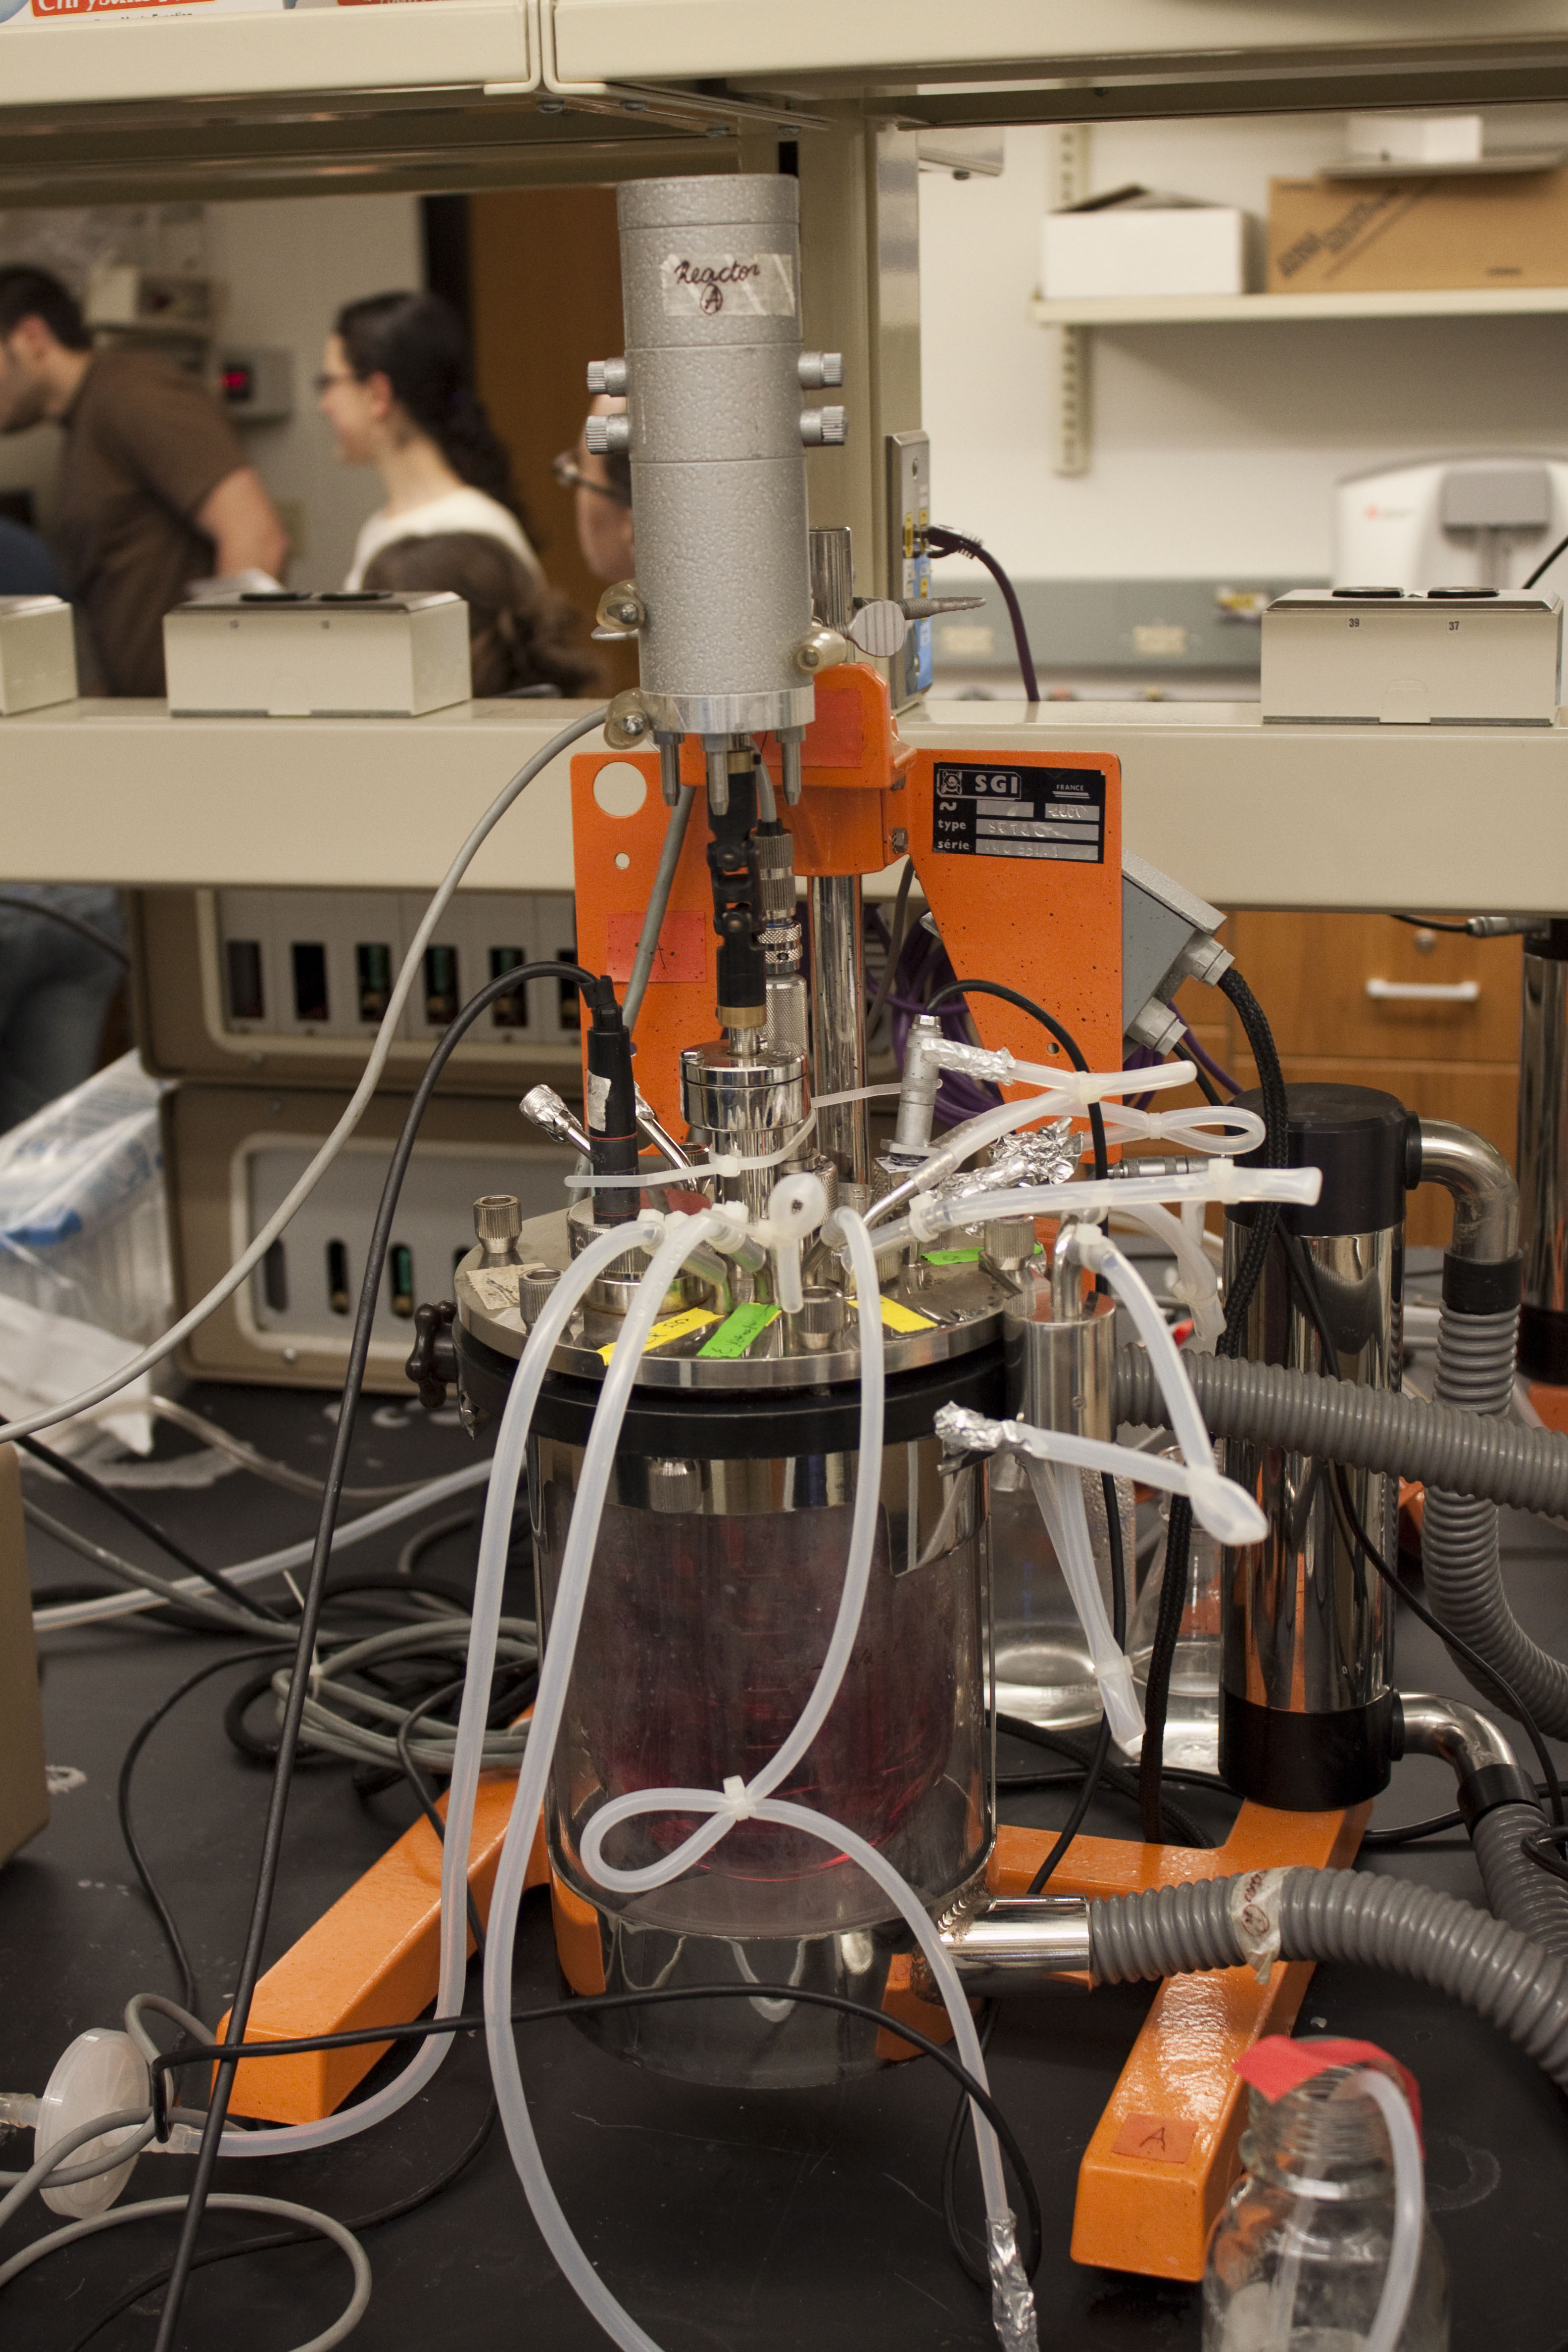
SGI Bioreactor
Specialty: pharmaceutical manufacturing
Image credit: Matt Janicki from Evanston, IL, USA